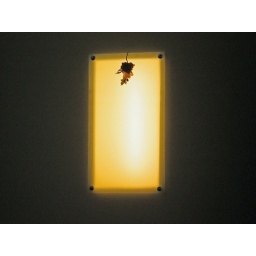
Embedded wall lamp in Pizza Restaurant